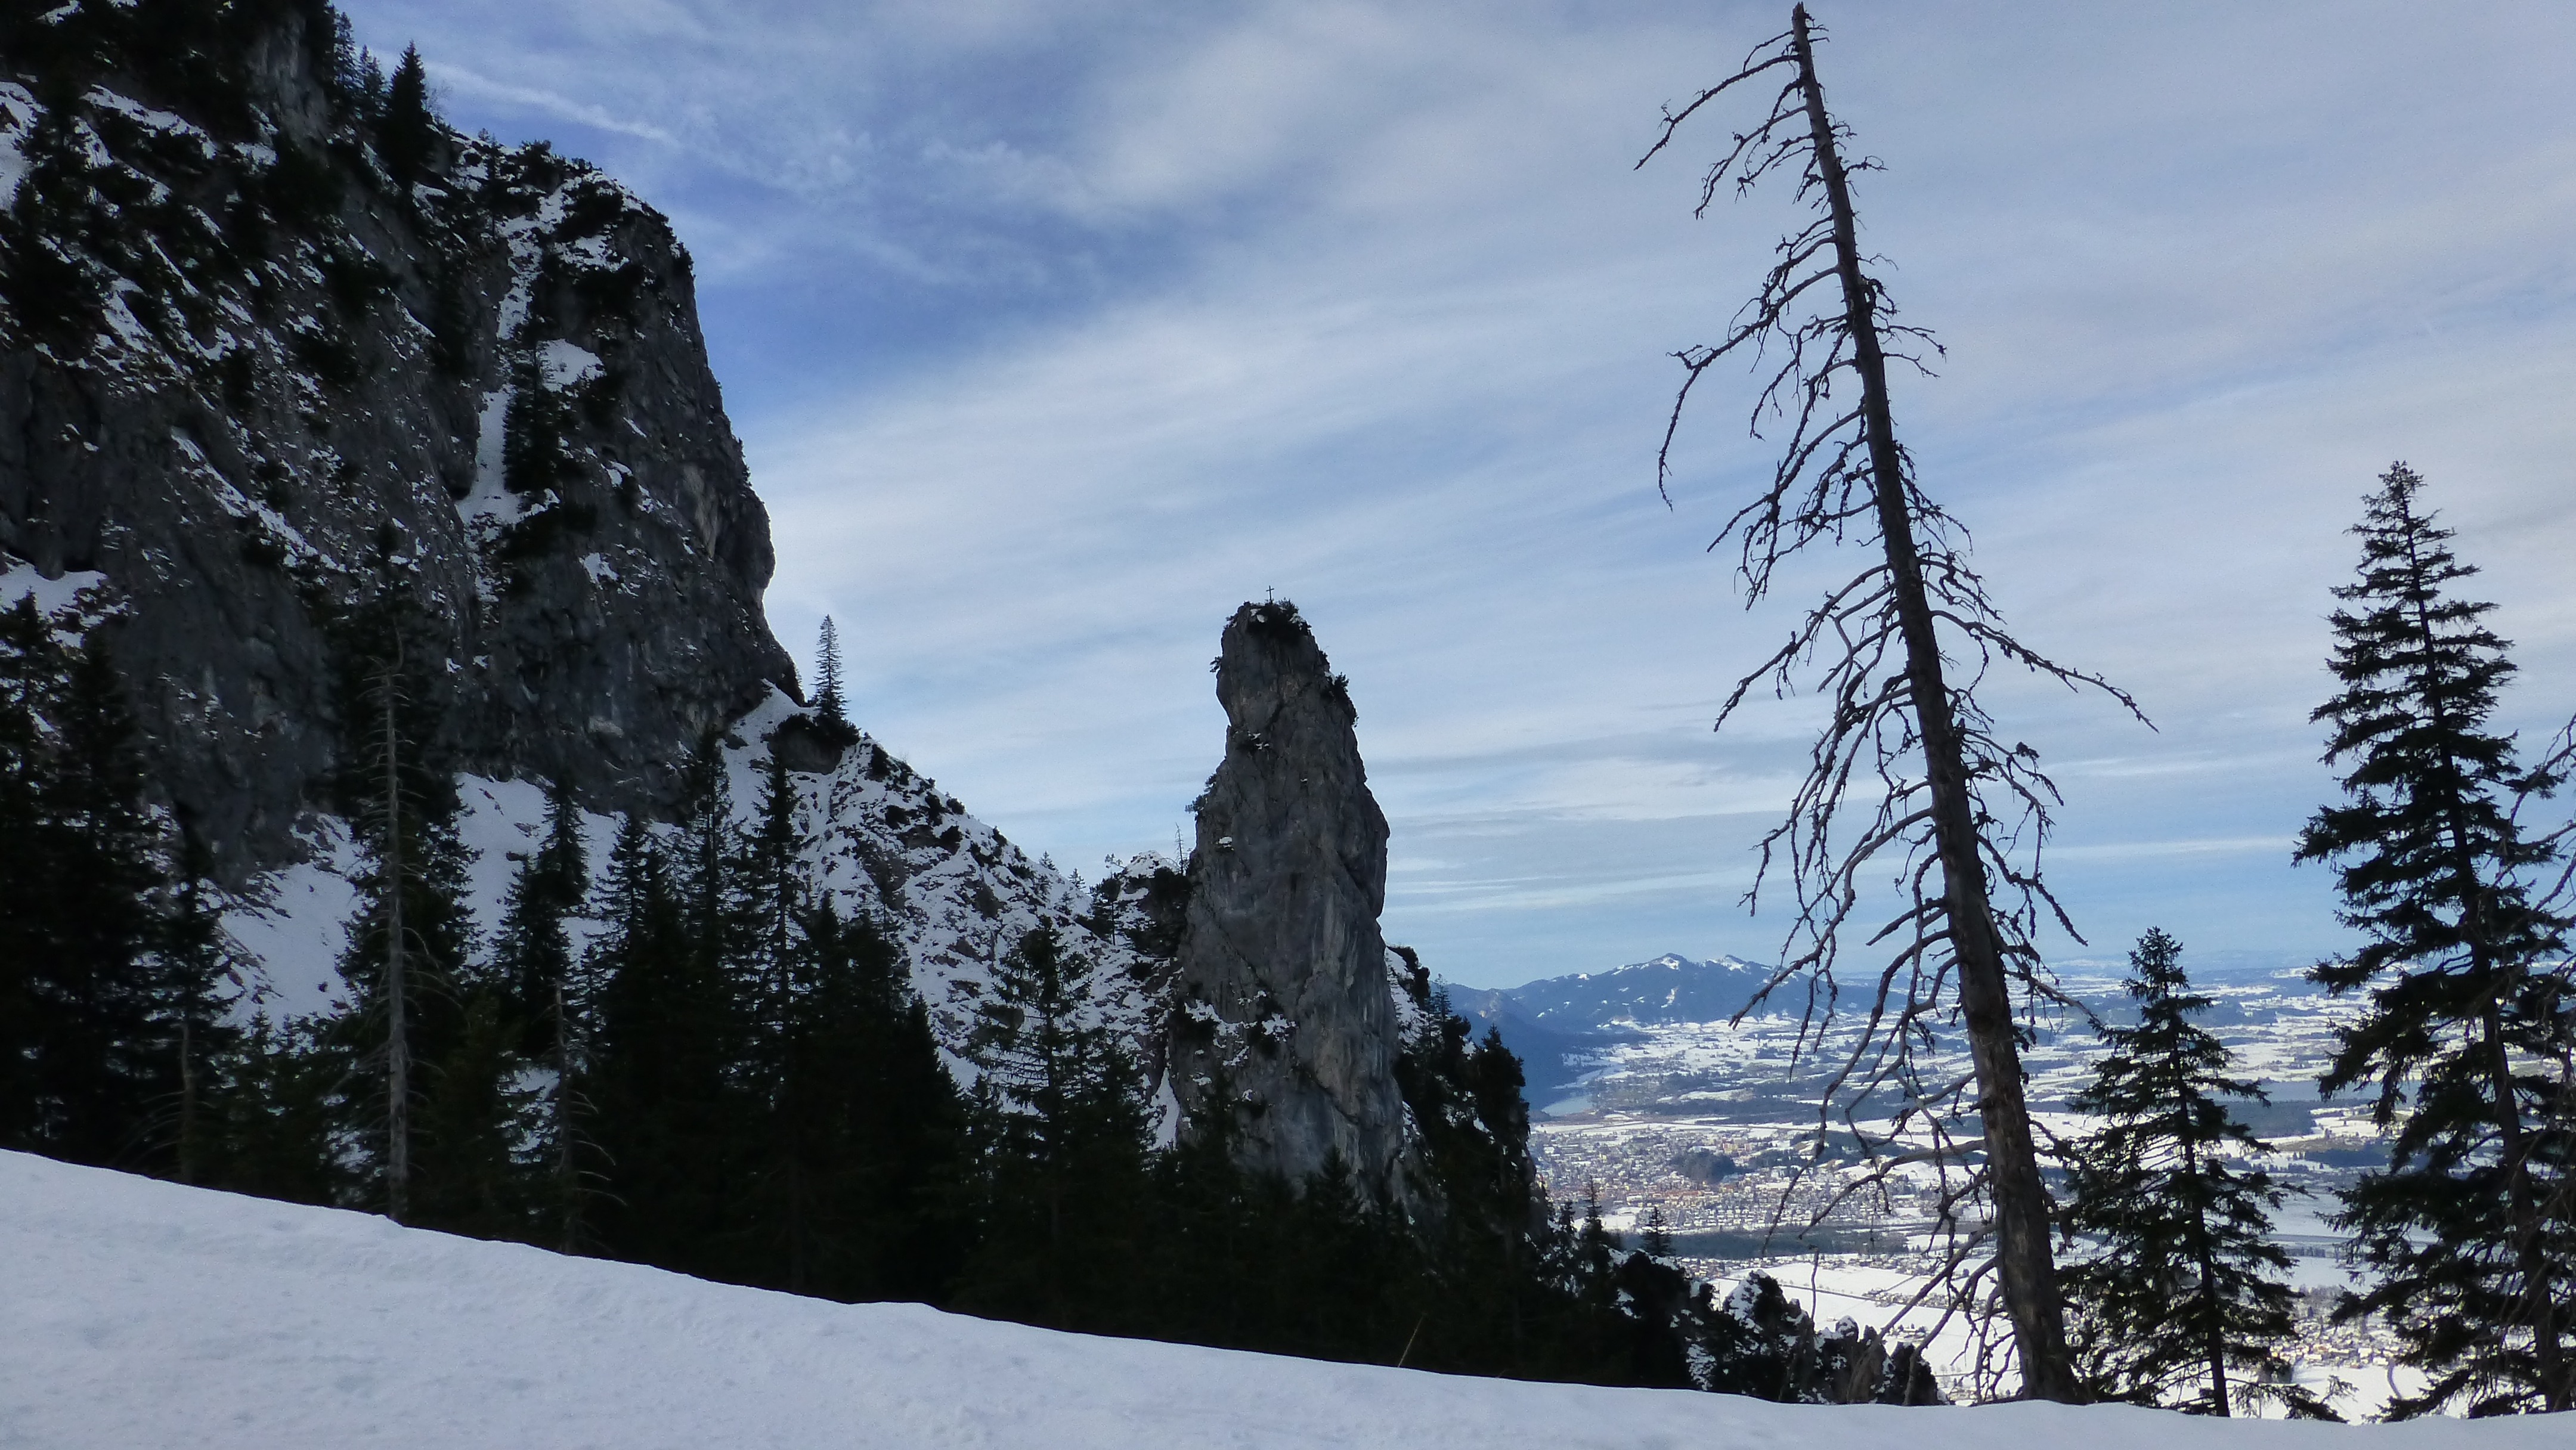
tree, nature, wilderness, mountain, snow, winter, mountain range, panorama, weather, season, ridge, summit, alps, landform, backcountry skiiing, yellow wall, tegelberg, fussen, mountainous landforms, allgau